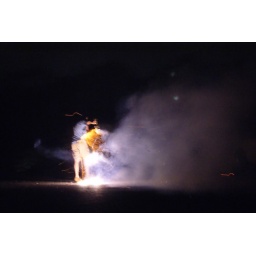
dewey carrying around a string of black cats